Sengge Namgyal

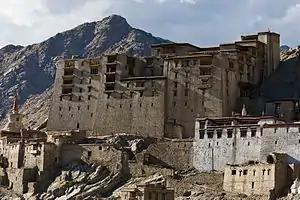
The Leh Palace, built by Sengge Namgyal

Sengge Namgyal (Ladakhi: , Wylie: "seng-ge rnam-rgyal", c. 1570–1642) was a 17th-century king of the Namgyal dynasty of Ladakh, from 1616 to his death in 1642. A Buddhist, he was noted for his immense work in building monasteries, palaces and shrines in Ladakh and is known as the "Lion King".